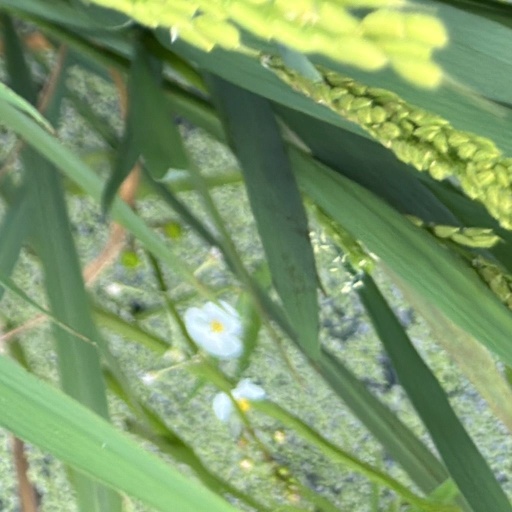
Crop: rice